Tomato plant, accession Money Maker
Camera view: horizontal (90 deg, fisheye); turntable rotation: 180 degrees
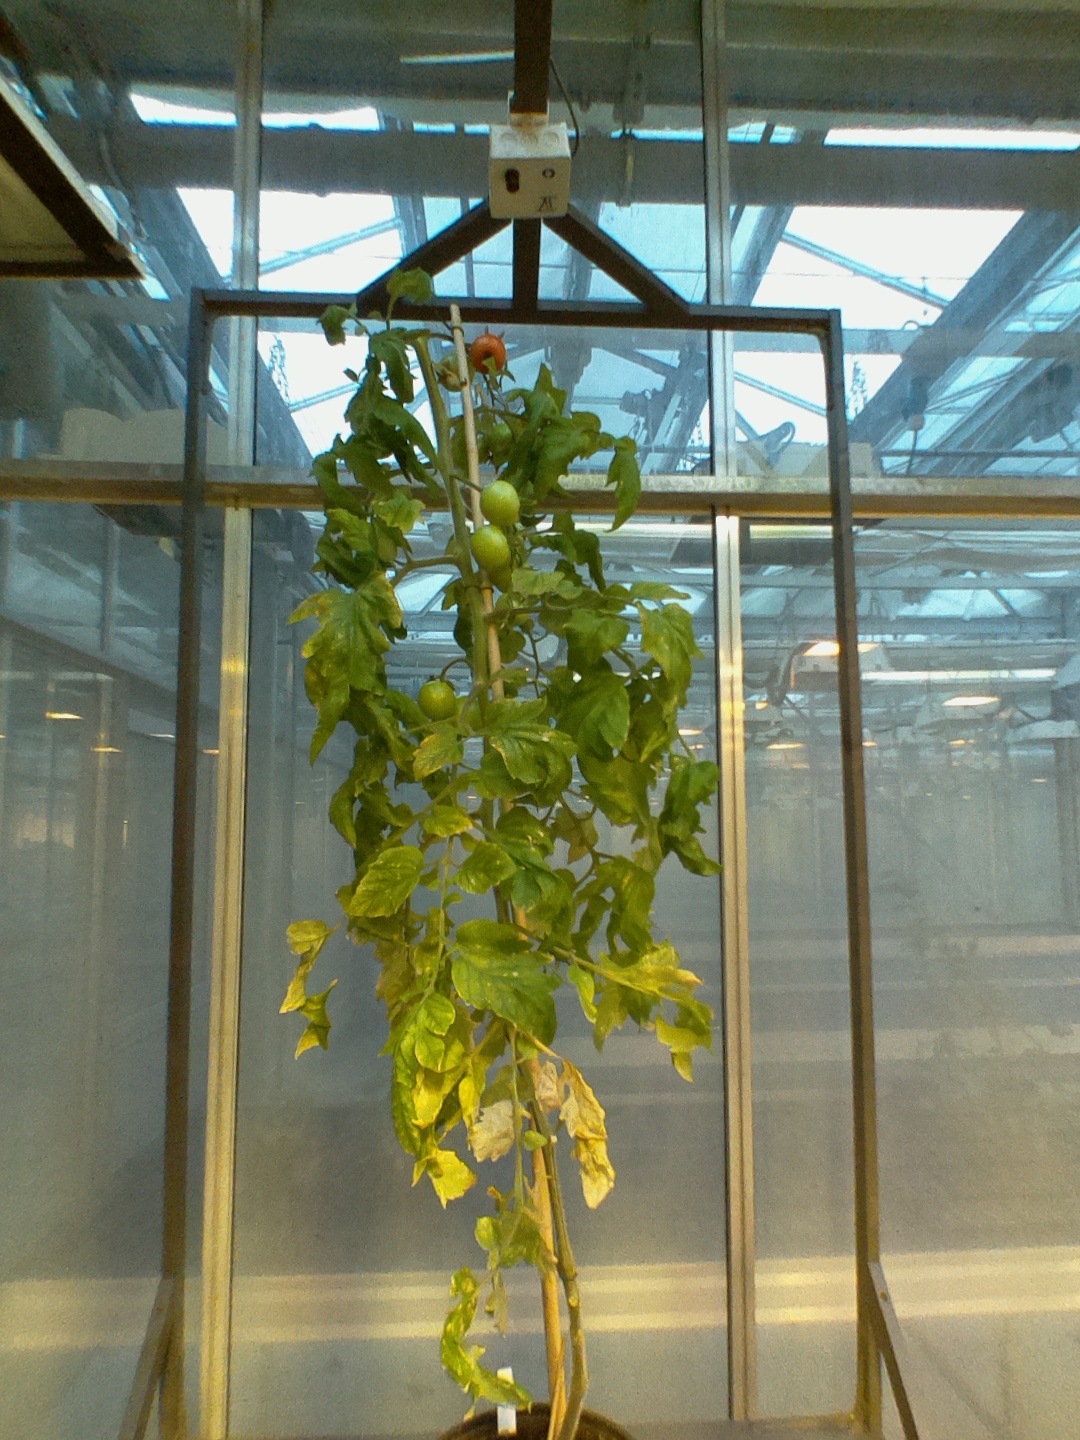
BBCH growth stage 81: 10%-20% of fruits show typical fully ripe color